Finnish Tatars

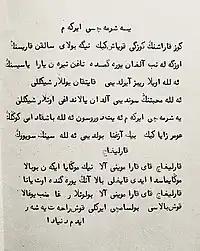
Finnish Tatar text in written in Arabic script.

The Finnish Tatars are Sunni Muslims. They practice their religion at their own congregation, the Finnish-Islamic Congregation, which has its main building in Fredrikinkatu, Helsinki. The congregation also owns a wooden mosque in Järvenpää. The Tatars in Tampere have their separate congregation, which has its space in Hämeenkatu. The congregations accept only Tatars as their members.